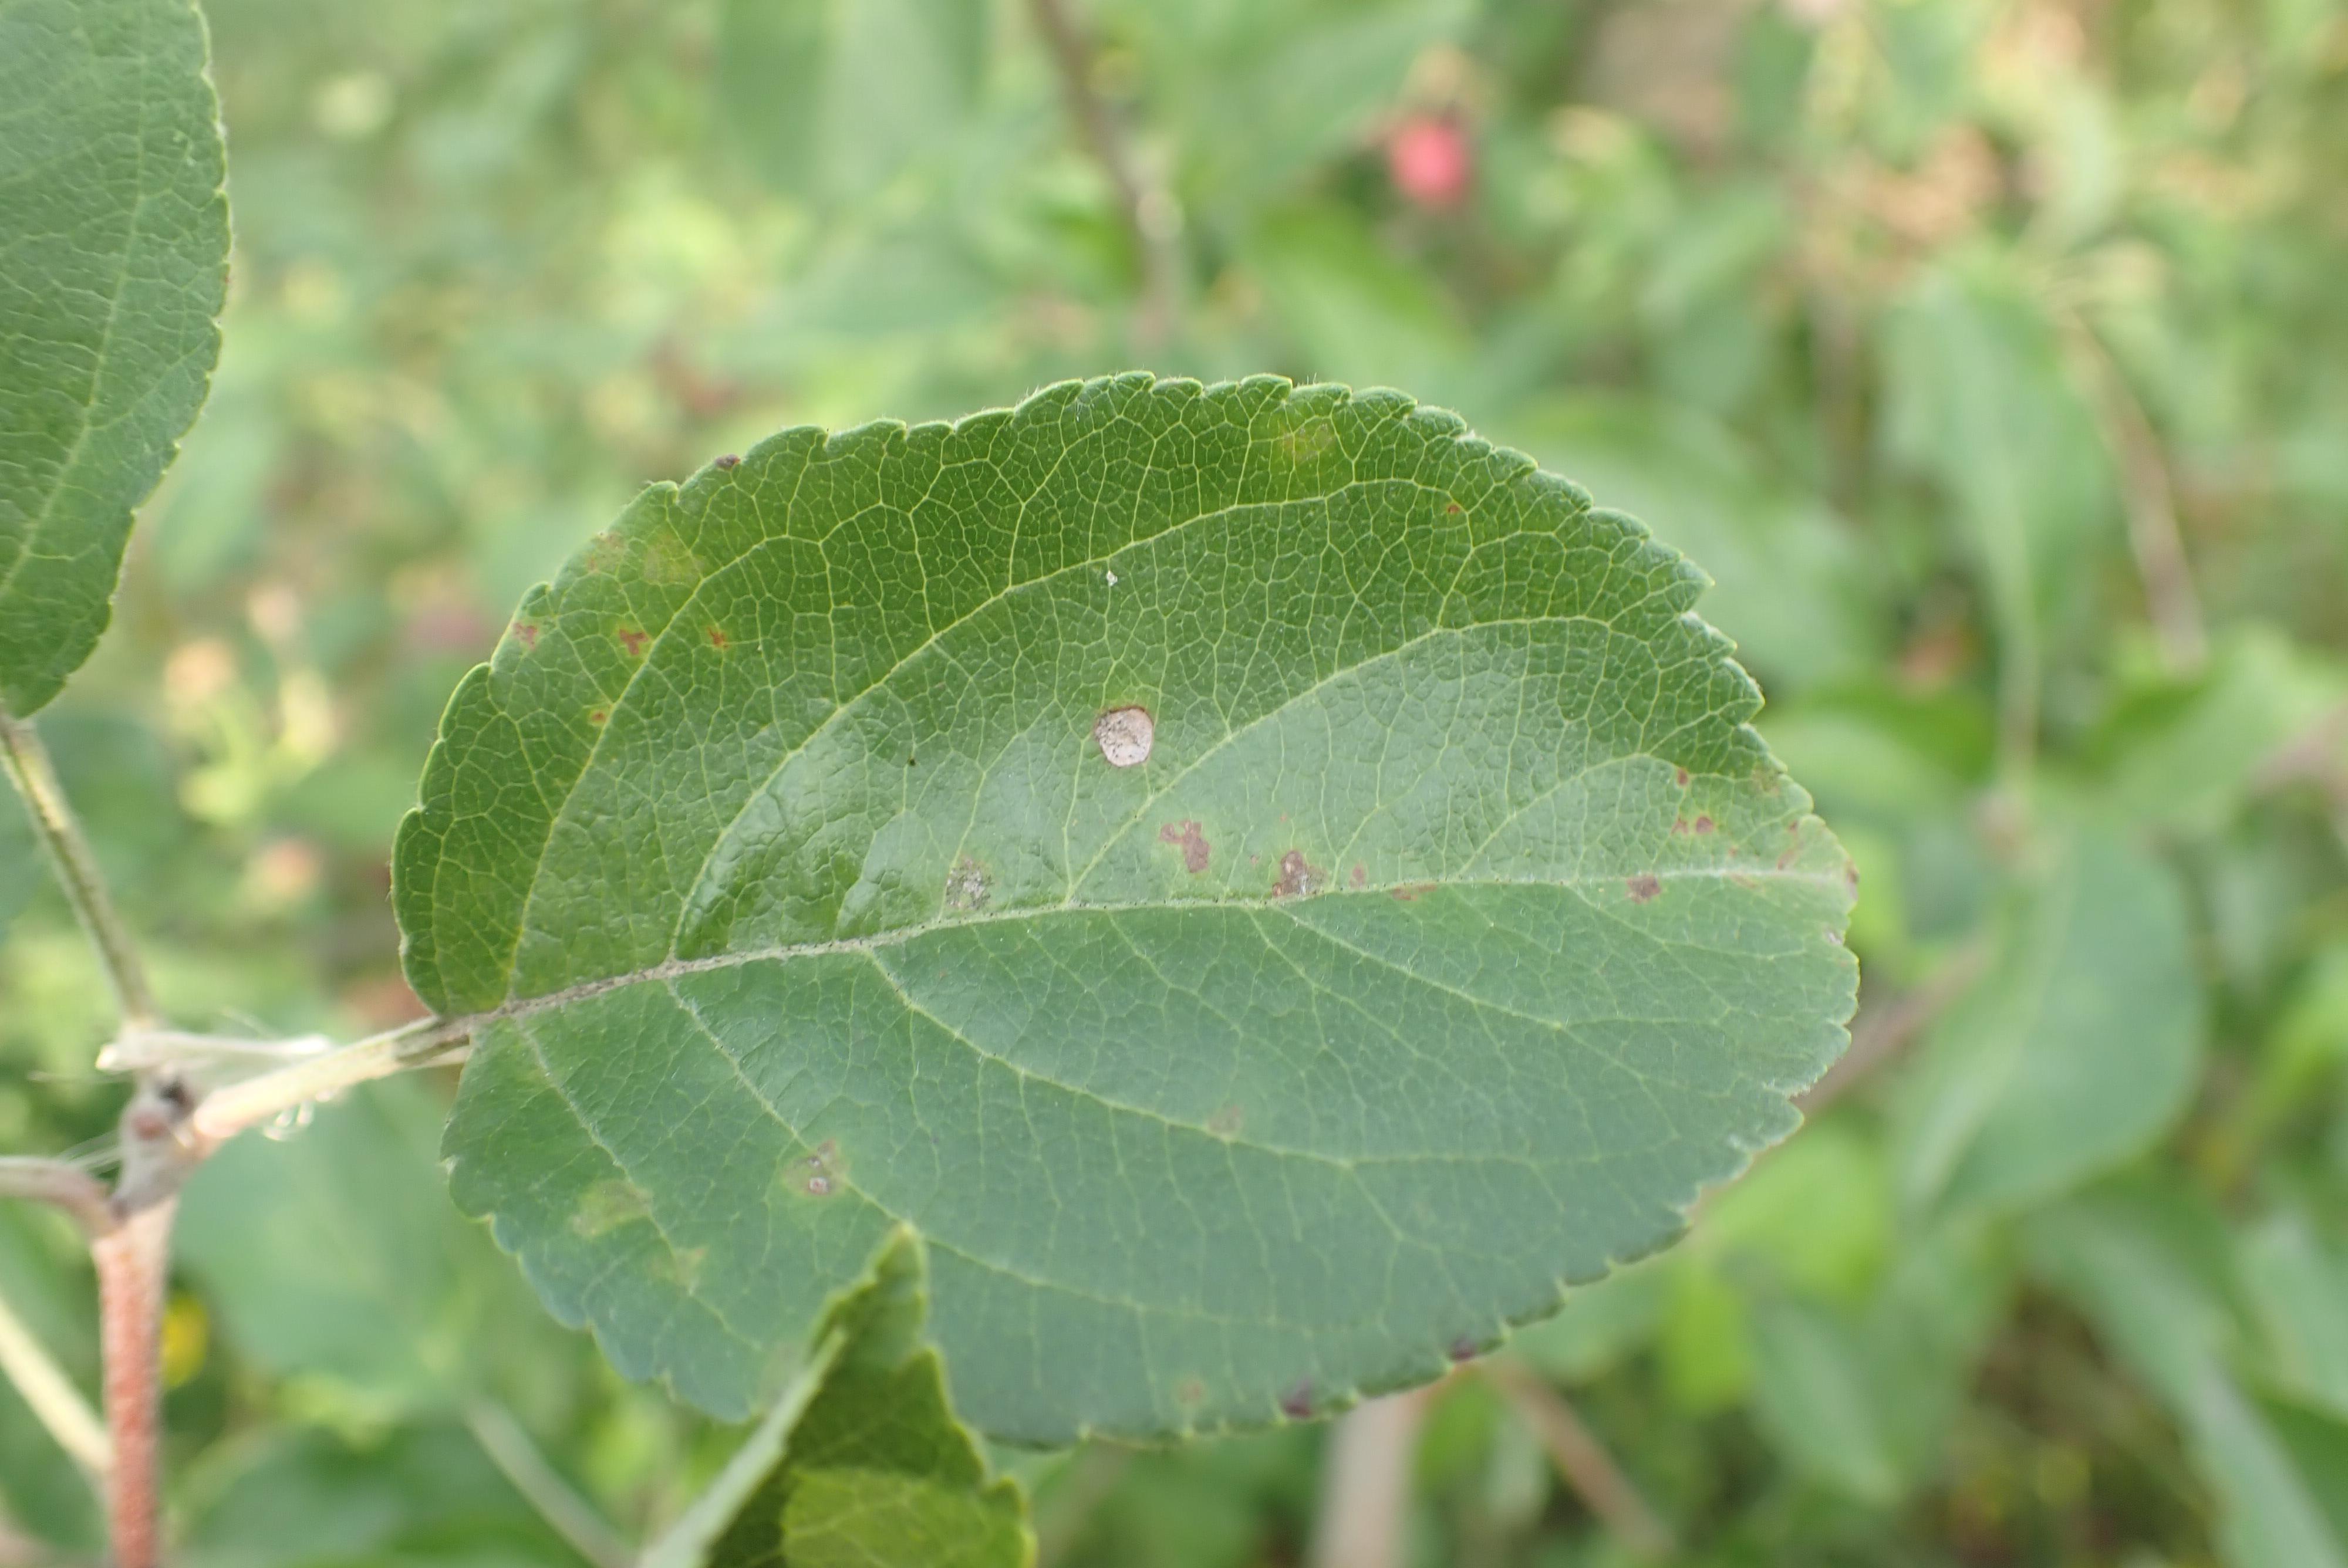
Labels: frog_eye_leaf_spot, complex